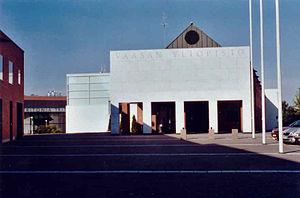
Käpy Paavilainen est un architecte finlandais.
Käpy Paavilainen est un architecte finlandais.